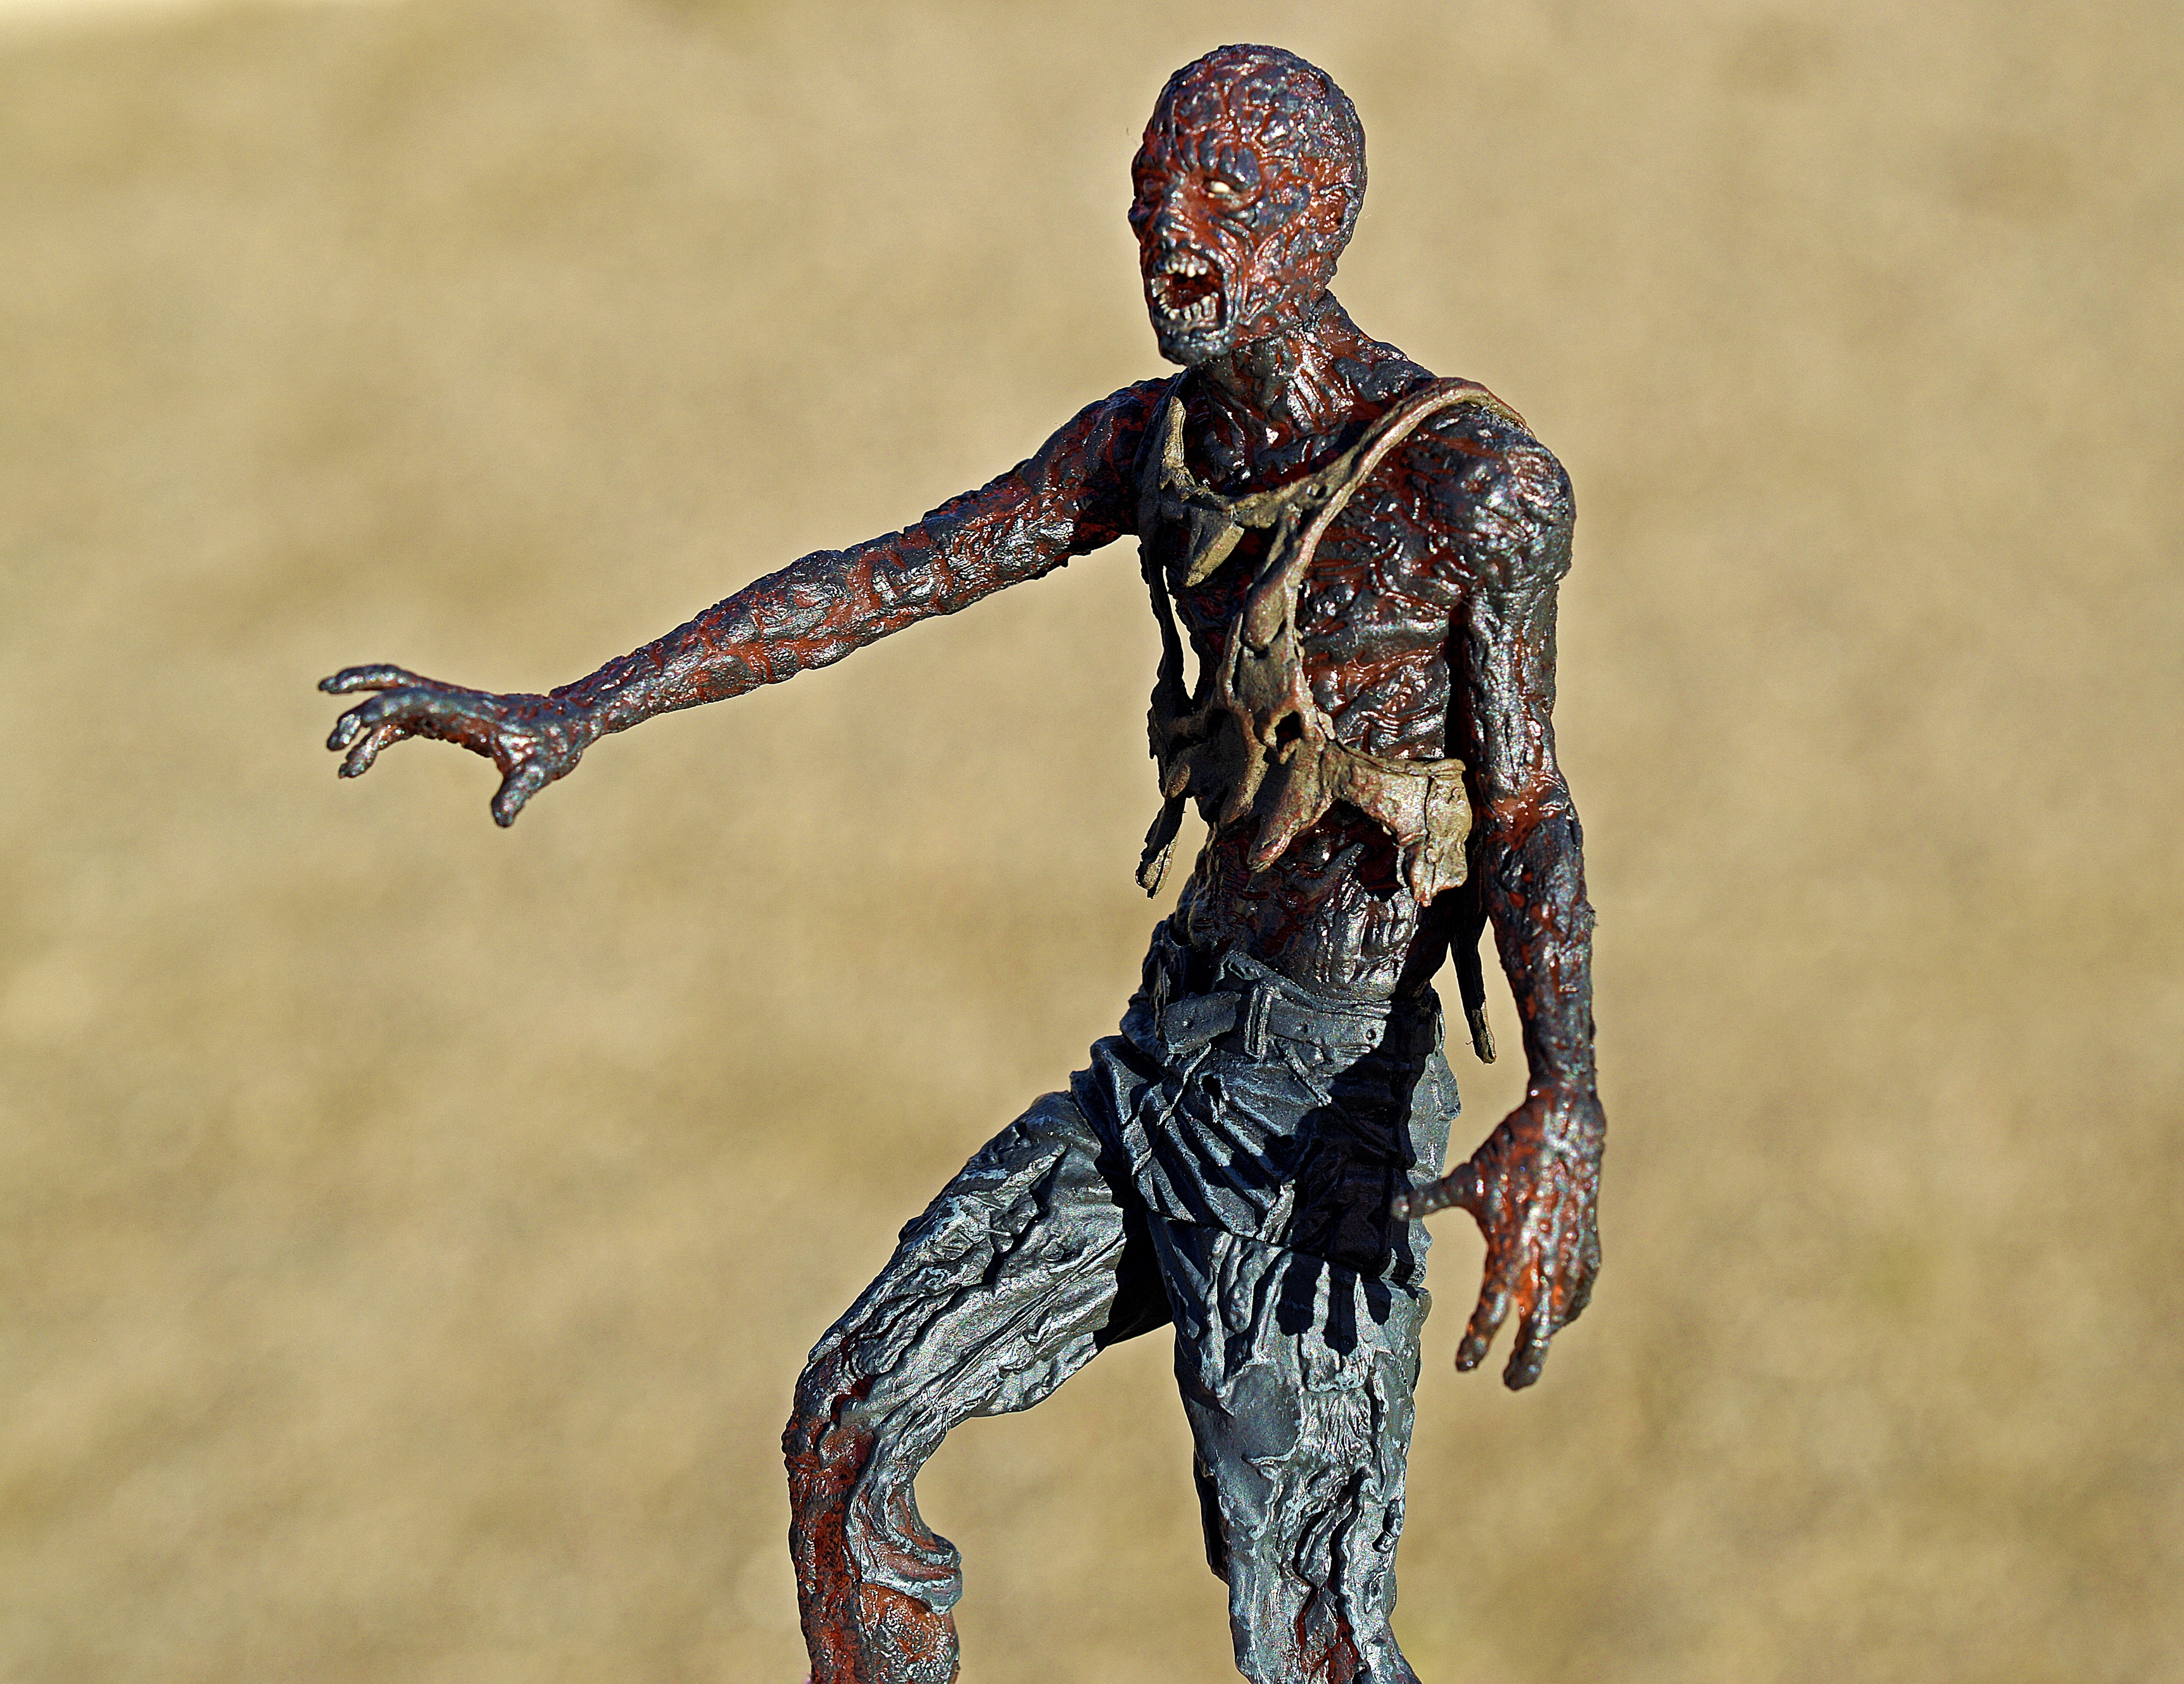
halloween, television, tv, dead, death, fear, zombie, monster, ghost, horror, action figure, demon, apocalypse, evil, walking dead, undead, corpse, matador